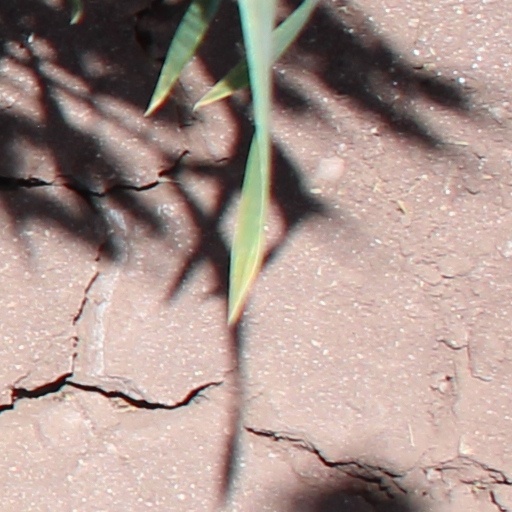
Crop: wheat